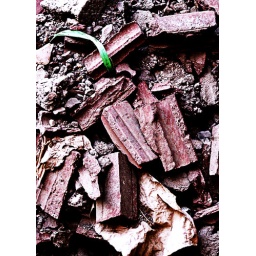
Even a green plant can make it in a wreck